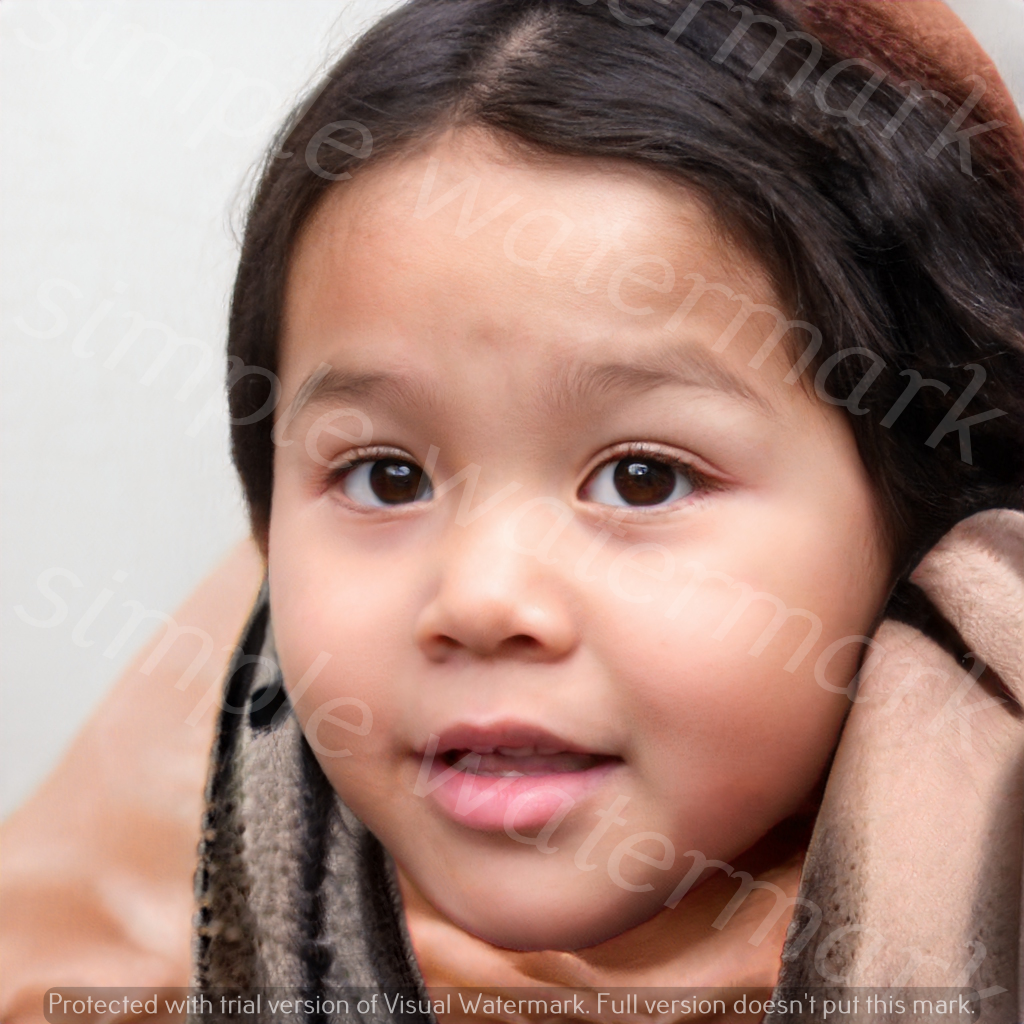
Label: Watermark